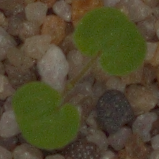
Label: smallflowered_cranesbill